Jouko Ahola

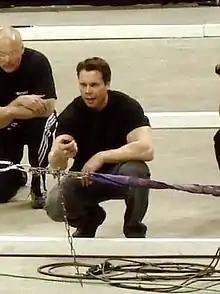
Jouko Ahola in 2007

Jouko Ahola (born 1 December 1970) is a Finnish former strongman, powerlifter and actor. He is a two time World's Strongest Man winner, a two time Europe's Strongest Man winner, and is regarded as one of the best pound for pound strongmen in history.